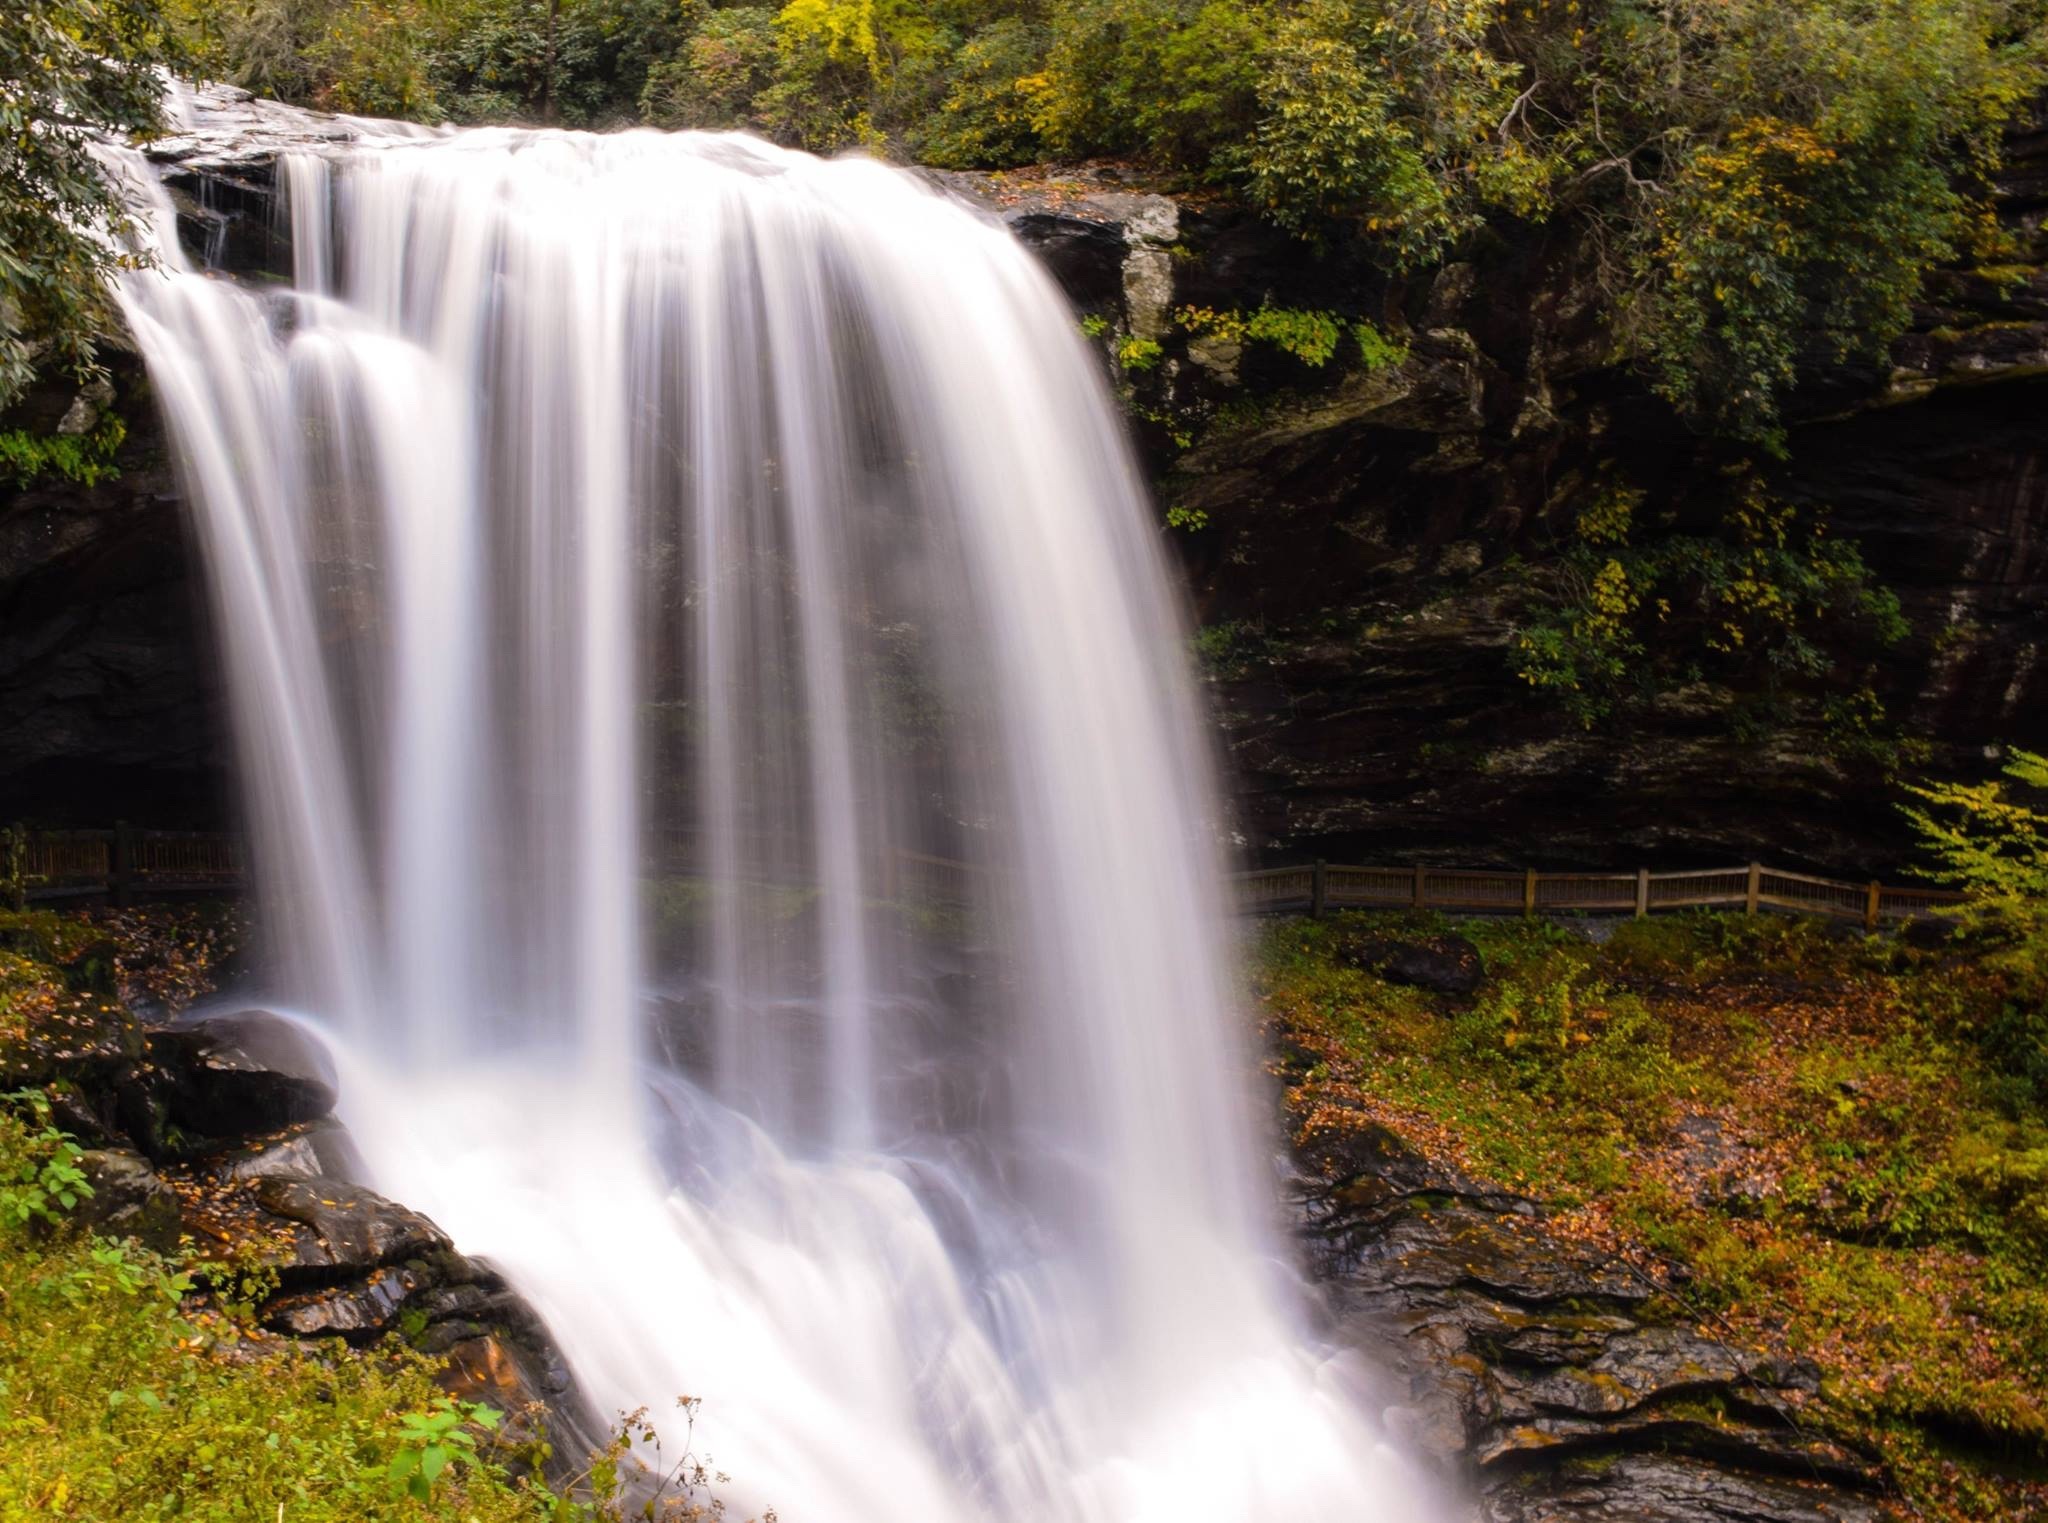
water, nature, forest, outdoor, waterfall, river, environment, stream, flow, jungle, flowing, natural, autumn, body of water, trees, wasserfall, water feature, watercourse